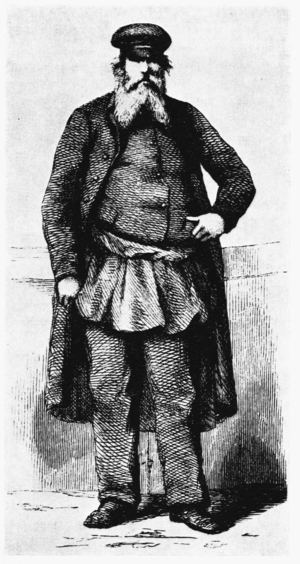
Pomorhandel / Pomorhandelen under Den svensk-norske union (1814 - 1905) / Blomstringstiden
Russisk lodjeskipper fra Arkangelsk. Illustration fra Ny Illustreret Tidende, 1875
Pomorhandel eller russehandel er benævnelsen på en handelsforbindelse mellem pomorerne i Nordvestrusland og folket langs kysten af Nordnorge så langt sydpå som til Bodø. Denne handel foregik fra 1740 og frem til den russiske revolution i 1917.